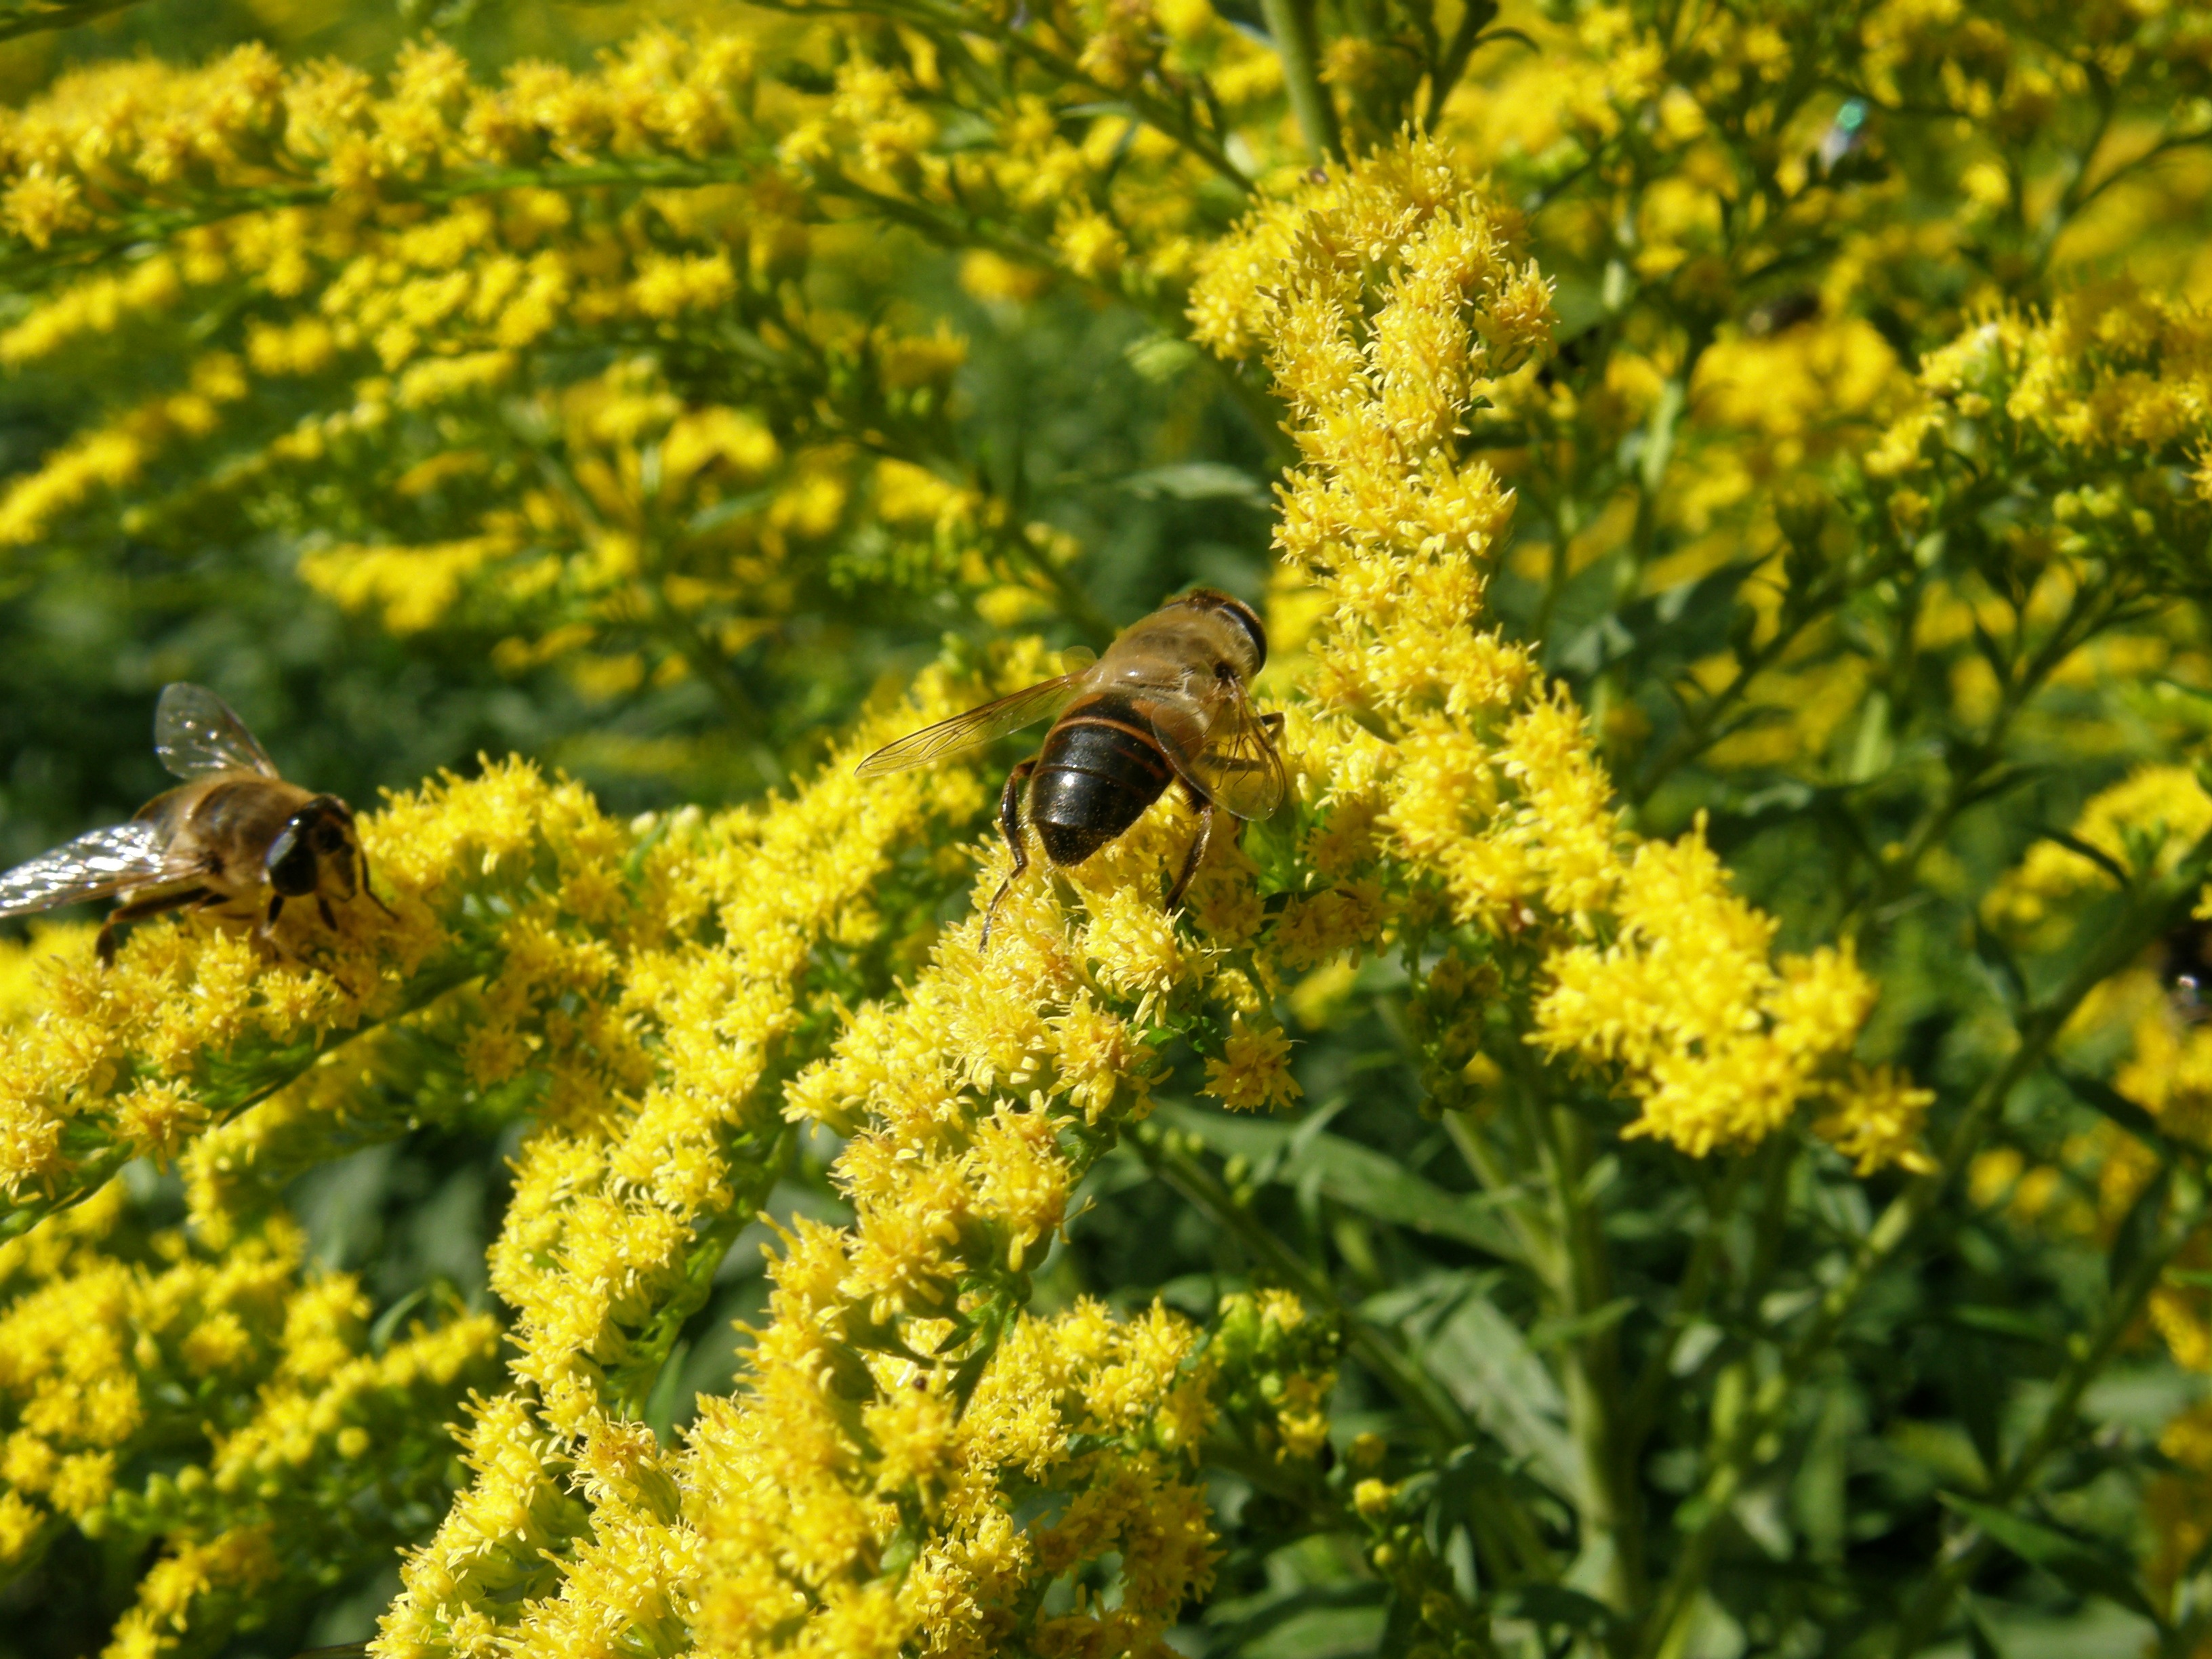
plant, meadow, flower, pollen, produce, insect, bug, botany, yellow, flora, fauna, invertebrate, wildflower, shrub, bee, goldenrod, nectar, solidago, macro photography, flowering plant, honey bee, land plant, membrane winged insect